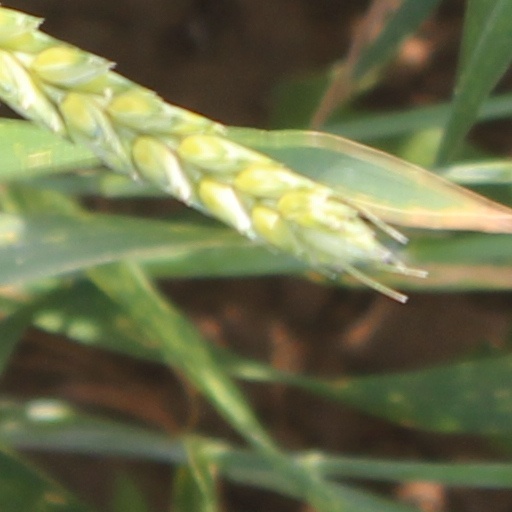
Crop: wheat